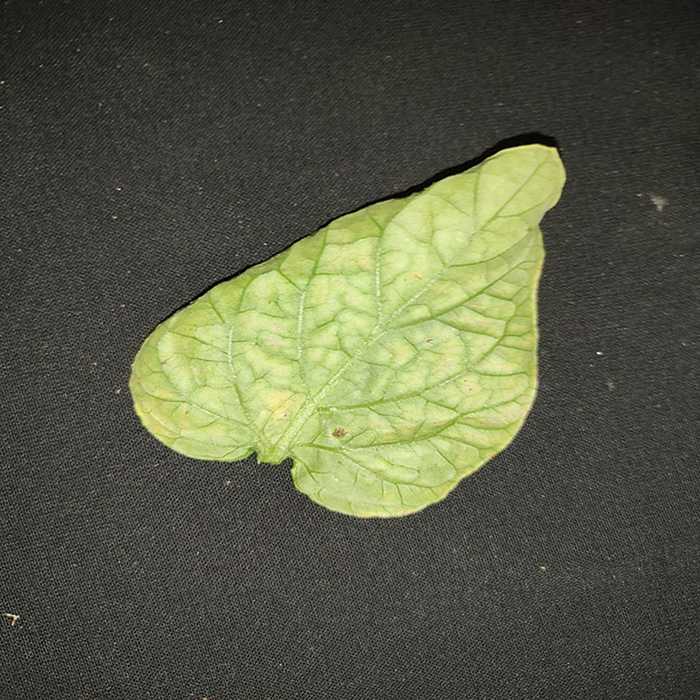
Plant: Tomato
Label: Tomato spotted wilt